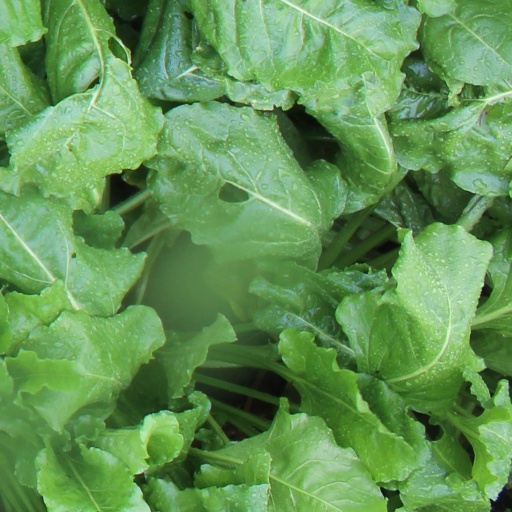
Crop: sugar beet